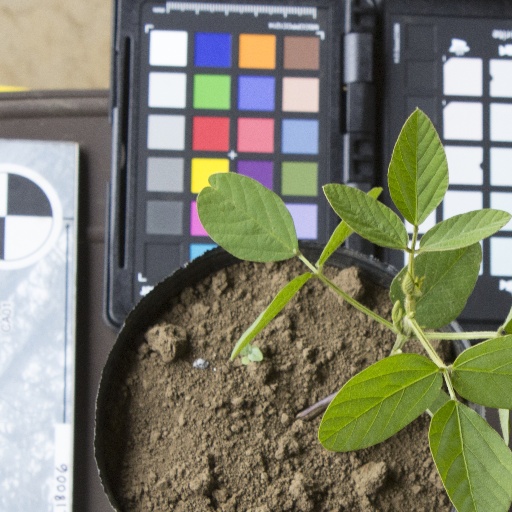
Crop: soybean